Big Bill (wrestler)

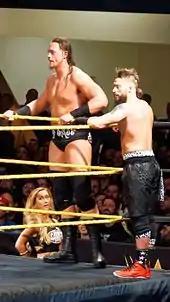
Cassady (left) and Enzo Amore during an NXT live event, 2015

In early August, Amore and Cassady participated in a NXT Tag Team Championship number one contenders tournament, and they defeated Jason Jordan and Tye Dillinger in the first round, but were eliminated by The Vaudevillains (Aiden English and Simon Gotch) in the second round. Lefort and Louis then renewed their rivalry with Amore and Cassady by attacking them and shaving Amore's beard and, as a result, Amore challenged Lefort to a match with the loser's hair as forfeit at on September 11, where Amore won the match, but Lefort ran away, leaving his partner Louis to lose his hair at the hands of Amore and Cassady. Amore and Cassady proceeded to form an alliance with the debuting Carmella after the duo had accidentally cost Carmella her hairdressing job as per the storyline, causing her to demand to get a job as a wrestler. Carmella had her televised in-ring debut on the October 16 episode of "NXT". In March 2015, Amore and Cassady began a rivalry with then NXT Tag Team Champions Blake and Murphy, with the champions insulting Amore and Cassady while attempting to woo Carmella. Amore and Cassady defeated The Lucha Dragons (Kalisto and Sin Cara) in a number one contender's match for a title opportunity against Blake and Murphy. Amore and Cassady received their title match at , but they lost after Alexa Bliss interfered. At , Amore and Cassady challenged Dash and Dawson for the NXT Tag Team Championship in a losing effort. They were granted another title opportunity against Dash and Dawson in March 2016 at Roadblock, which Amore and Cassady lost.